Gaoyou railway station

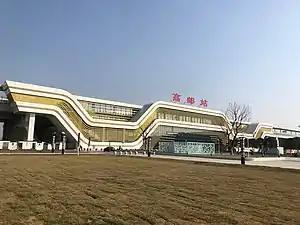

Gaoyou railway station is a railway station in Gaoyou Subdistrict, Gaoyou, Yangzhou, Jiangsu, China. It opened with the remaining section of the Lianyungang–Zhenjiang high-speed railway on 11 December 2020.